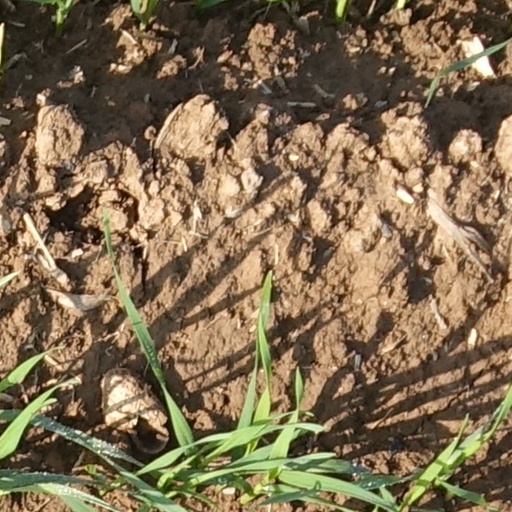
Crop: wheat